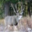
Label: deer